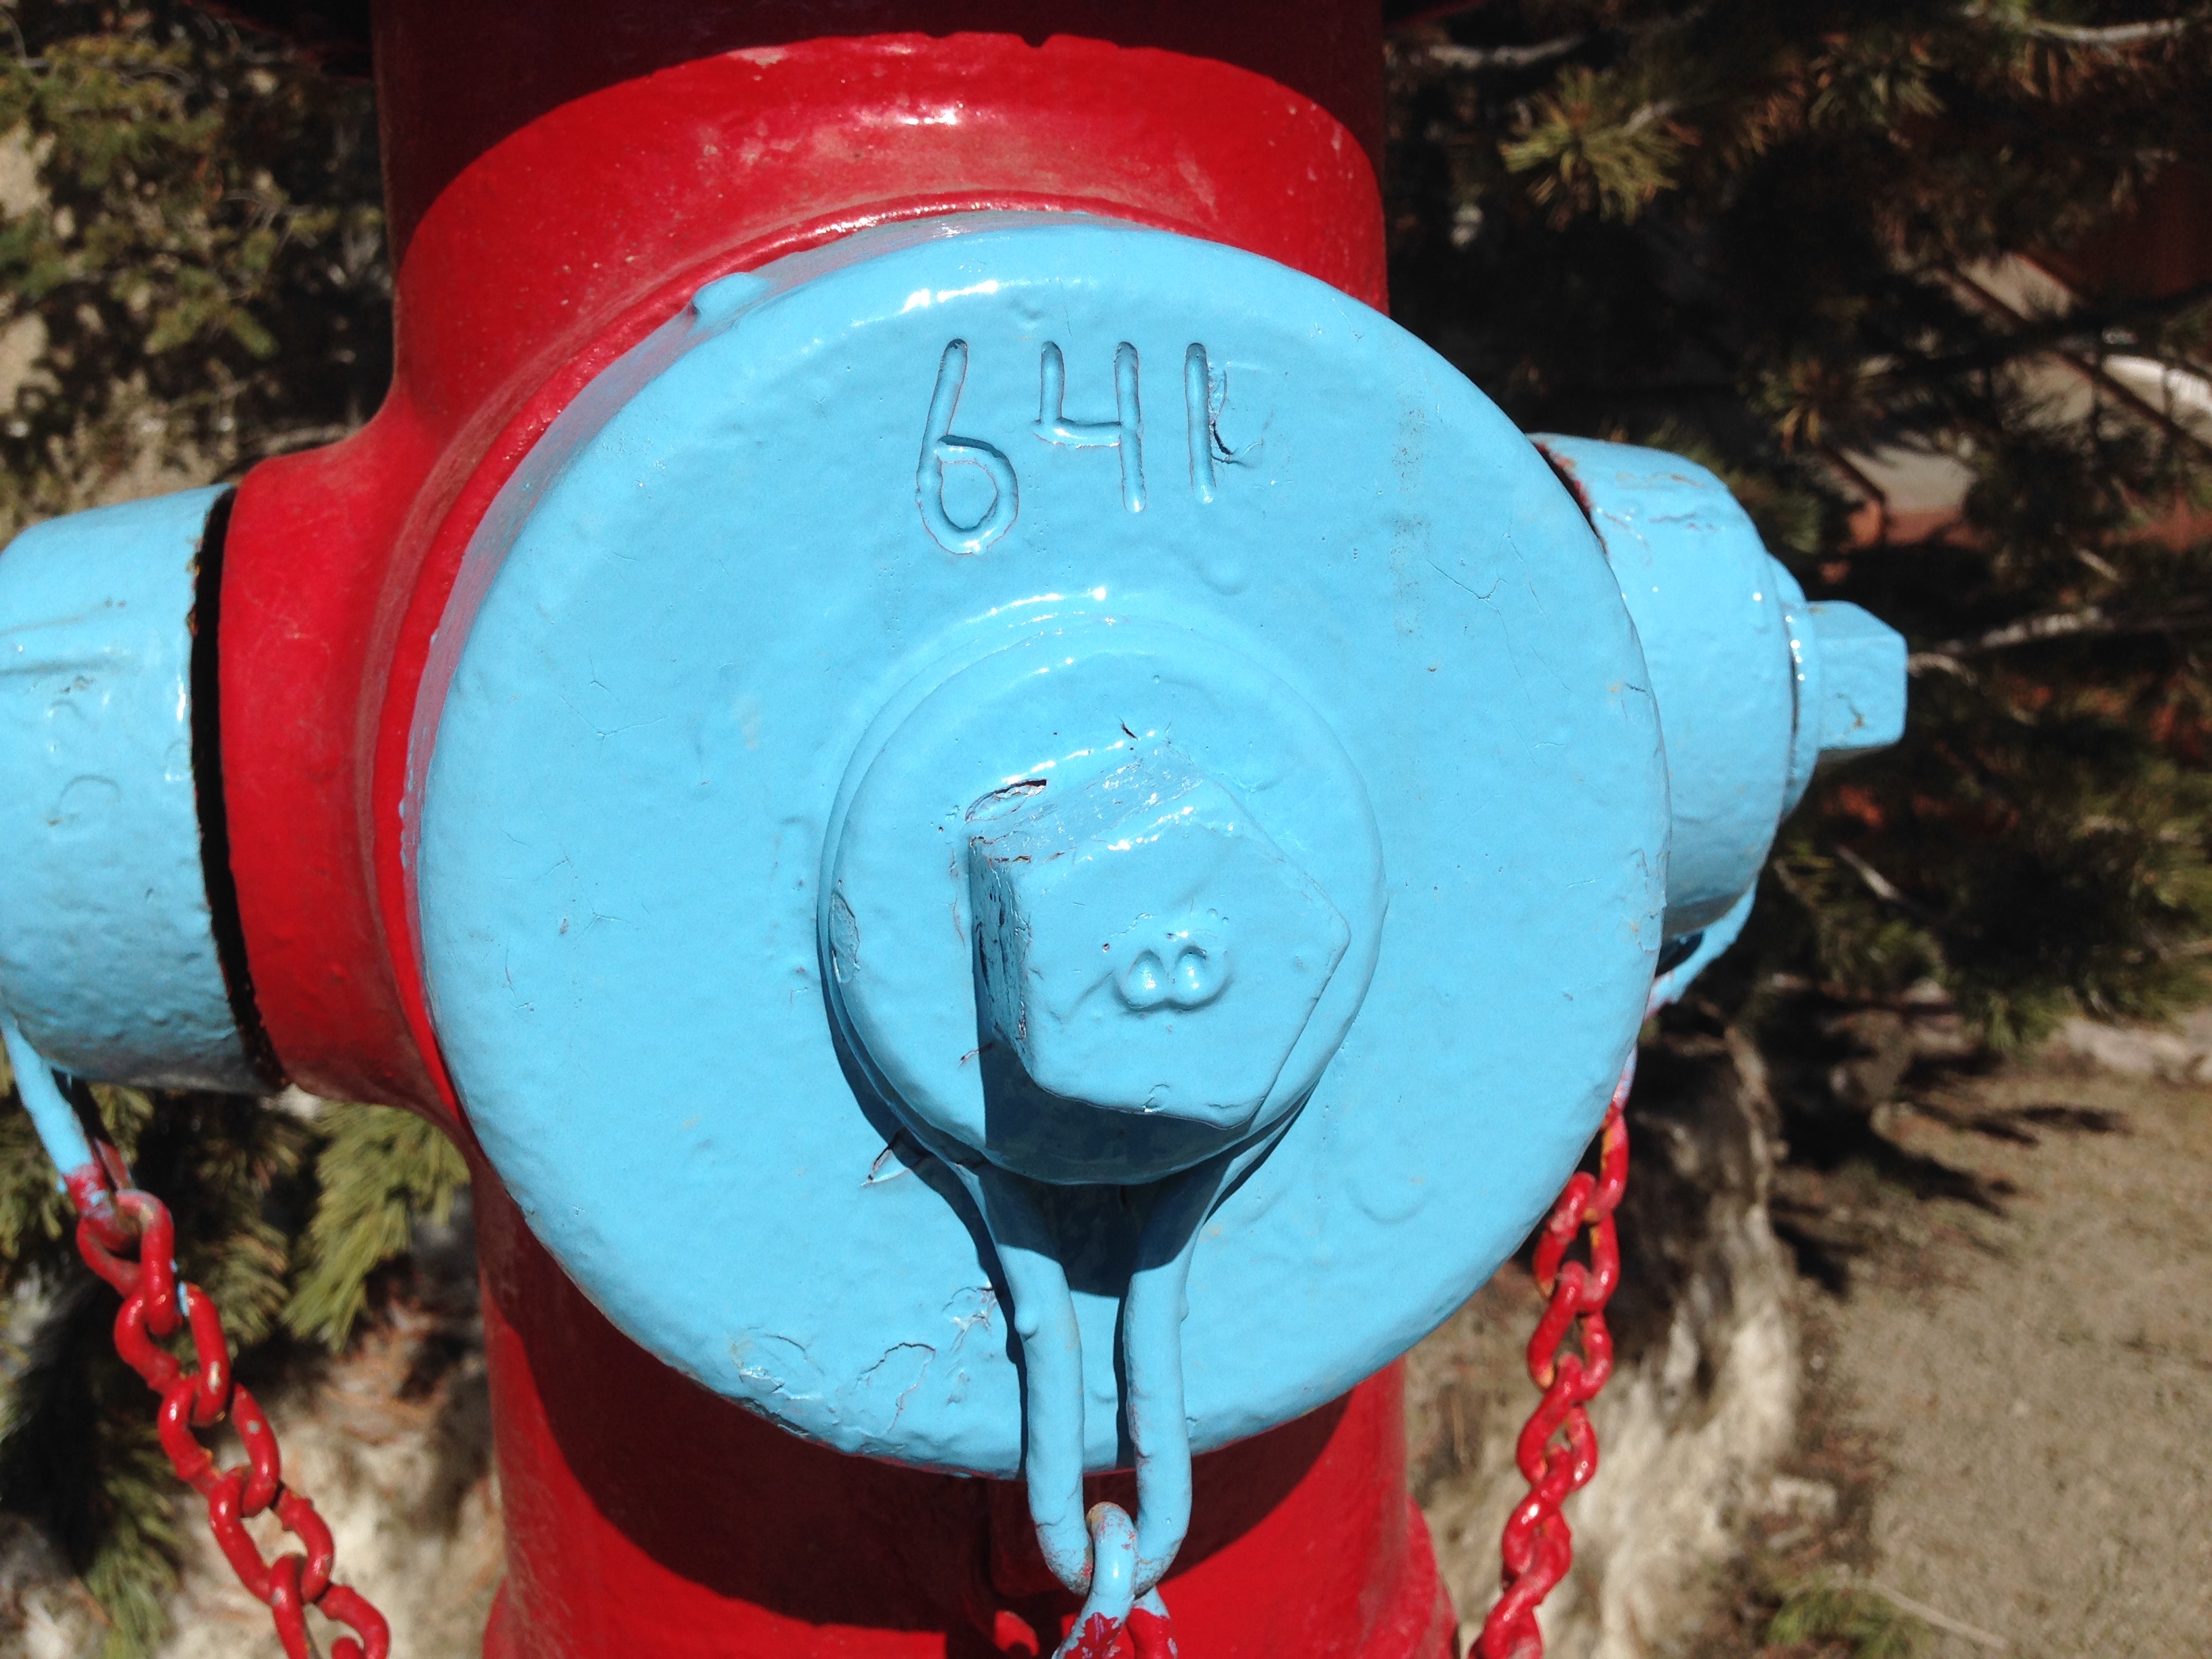
red, color, blue